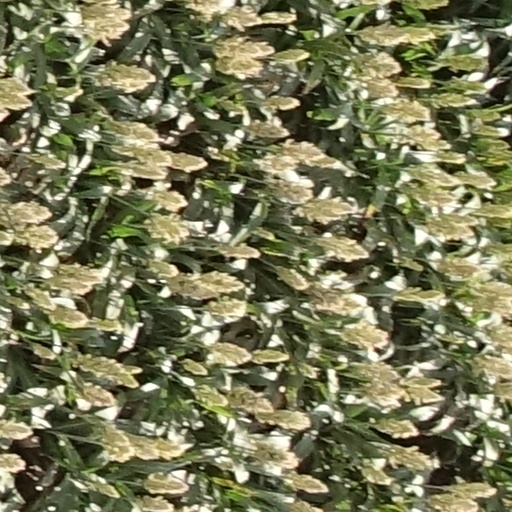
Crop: sorghum